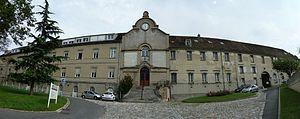
Vue panoramique du bâtiment, de face, dans la cour. Couvent bâti en 1616, reconverti en hôpital, fermé depuis 1980. This building is inscrit au titre des Monuments Historiques. It is indexed in the Base Mérimée, a database of architectural heritage maintained by the French Ministry of Culture,
Cet article recense les monuments historiques de l'ouest de la Seine-et-Marne, en France.
Le Couvent des Récollets de Melun est un couvent catholique située à Melun, en France.